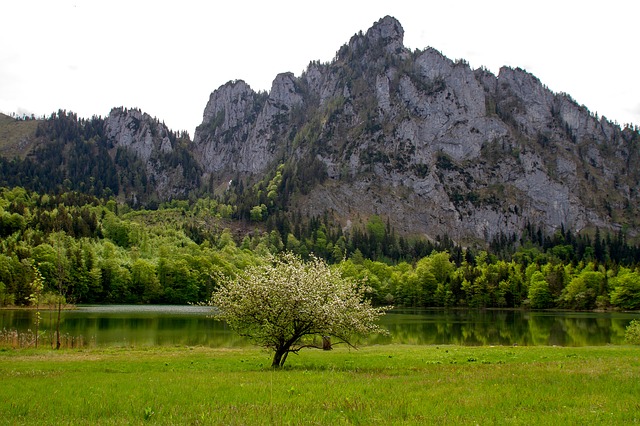
Label: cat